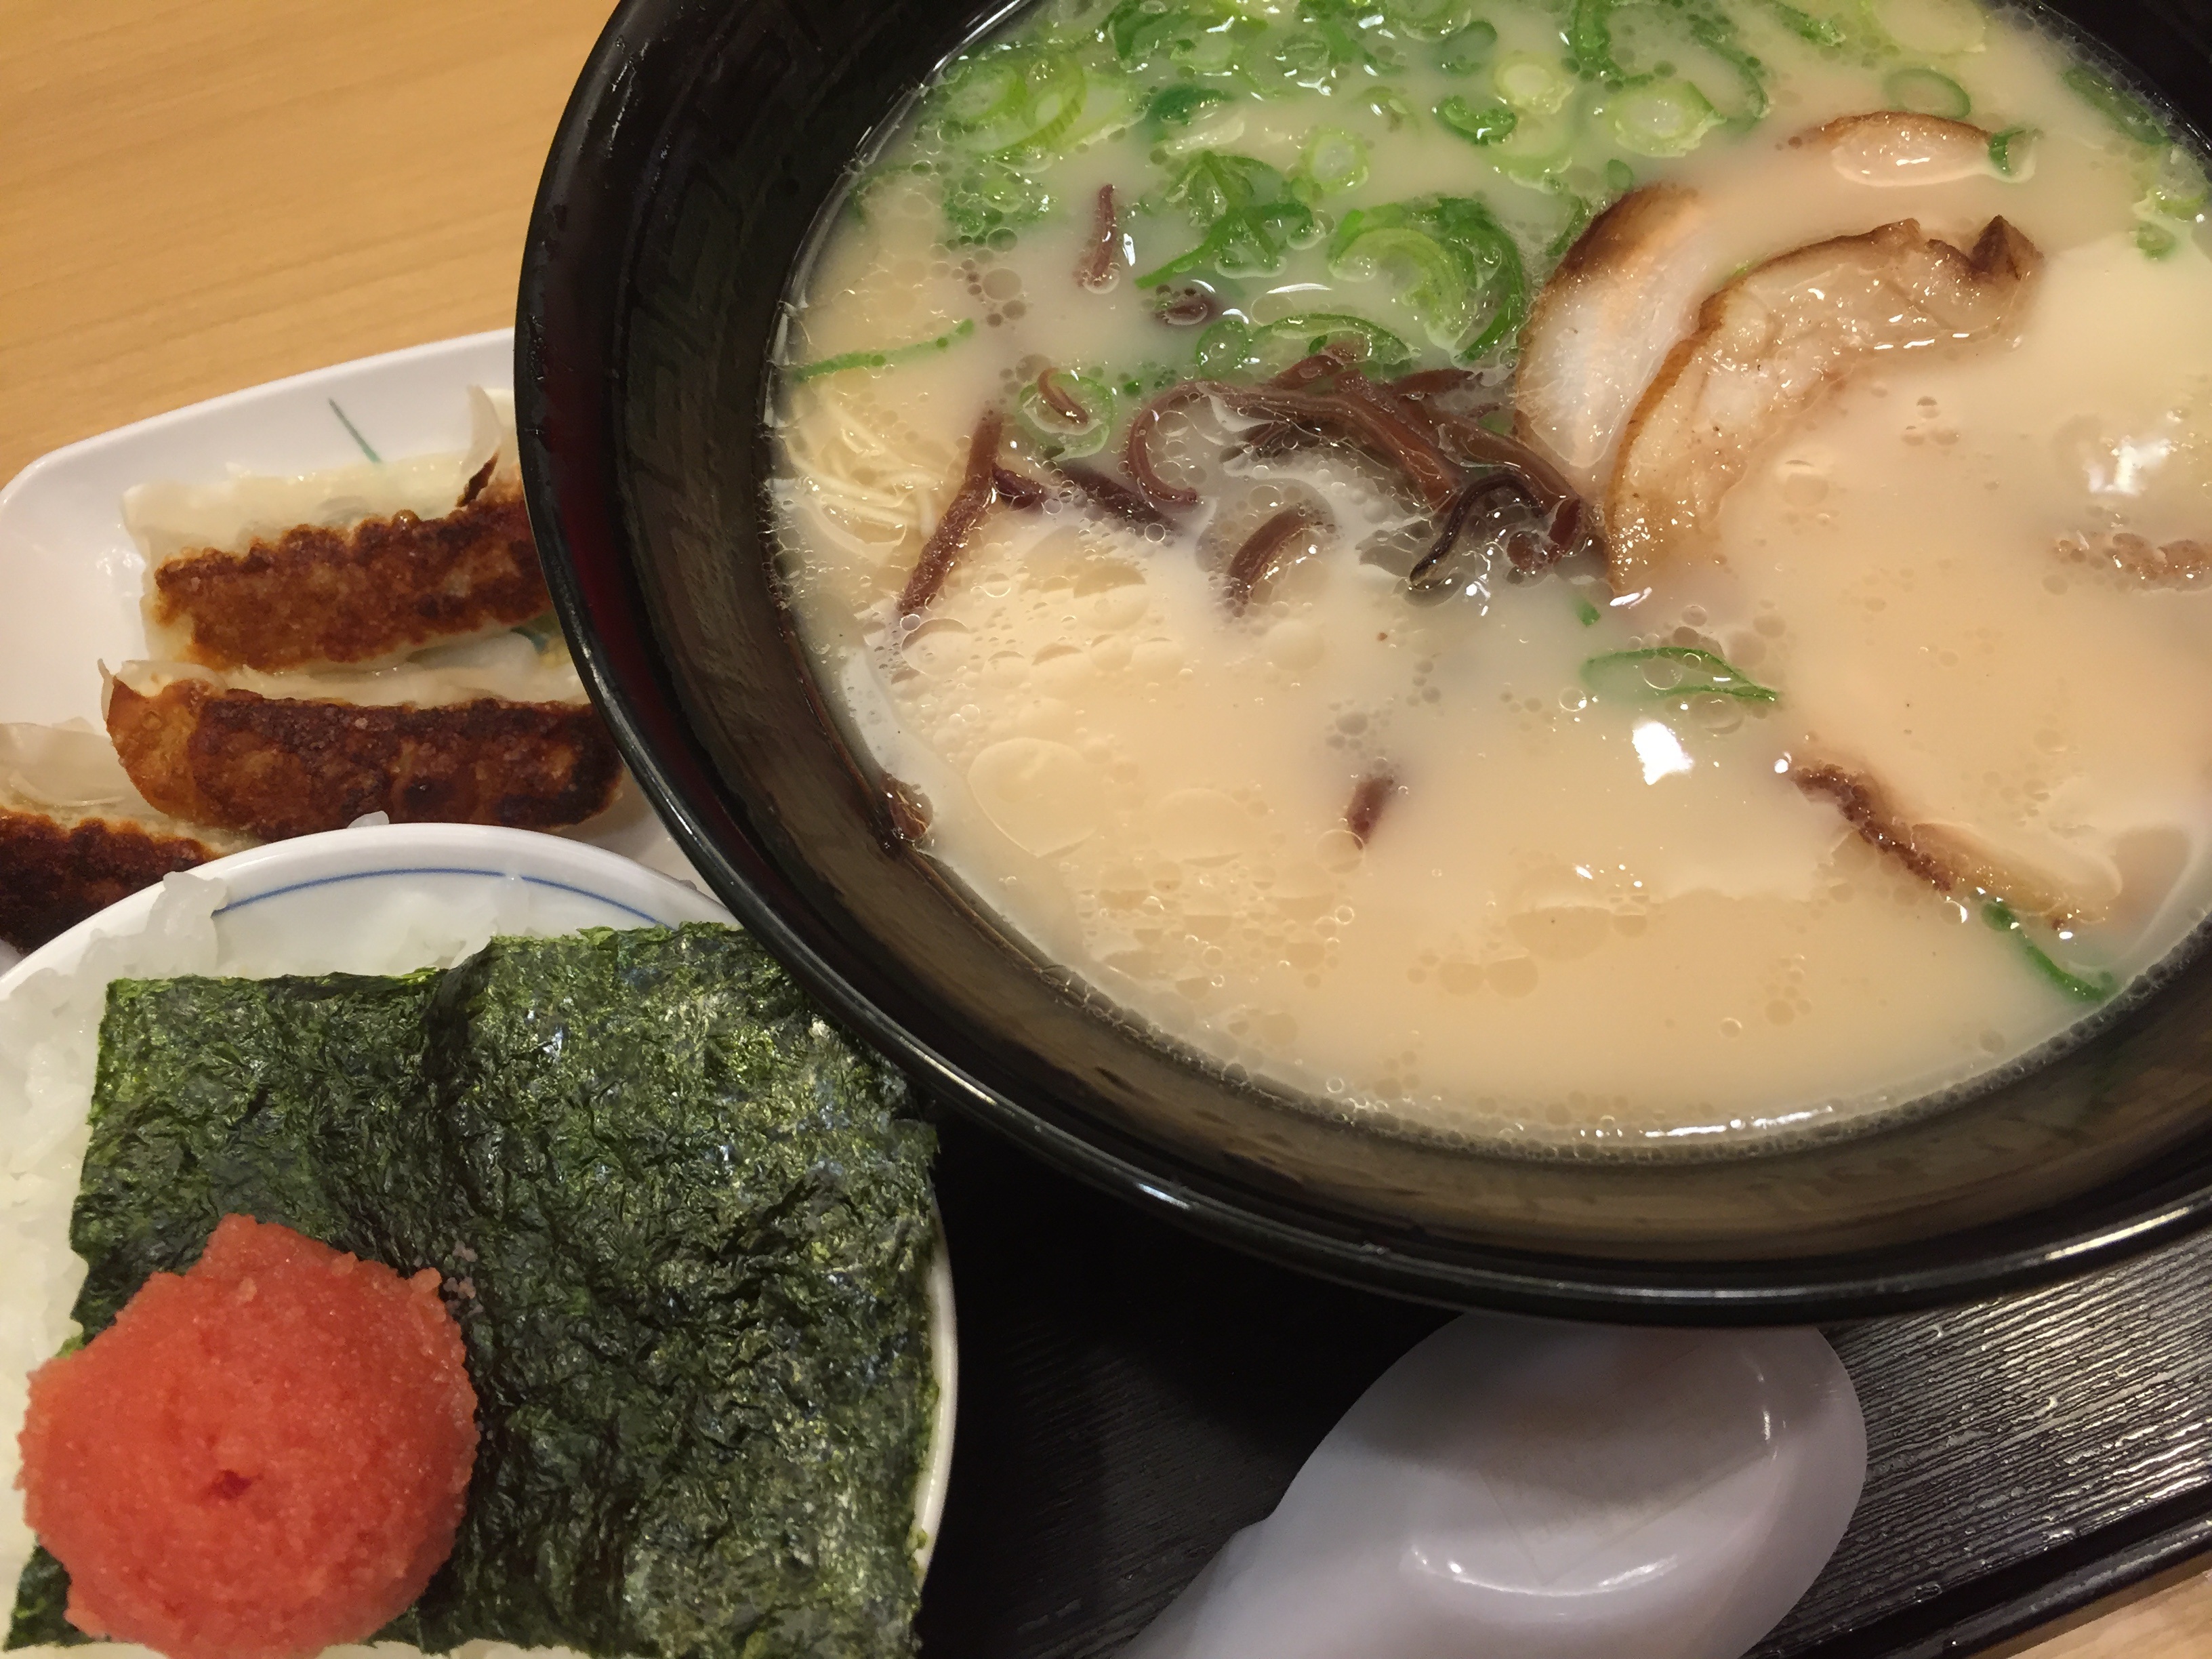
dish, meal, food, lunch, cuisine, soup, noodle, asian food, diet, ramen, chinese food, japanese cuisine, nabemono, z ni